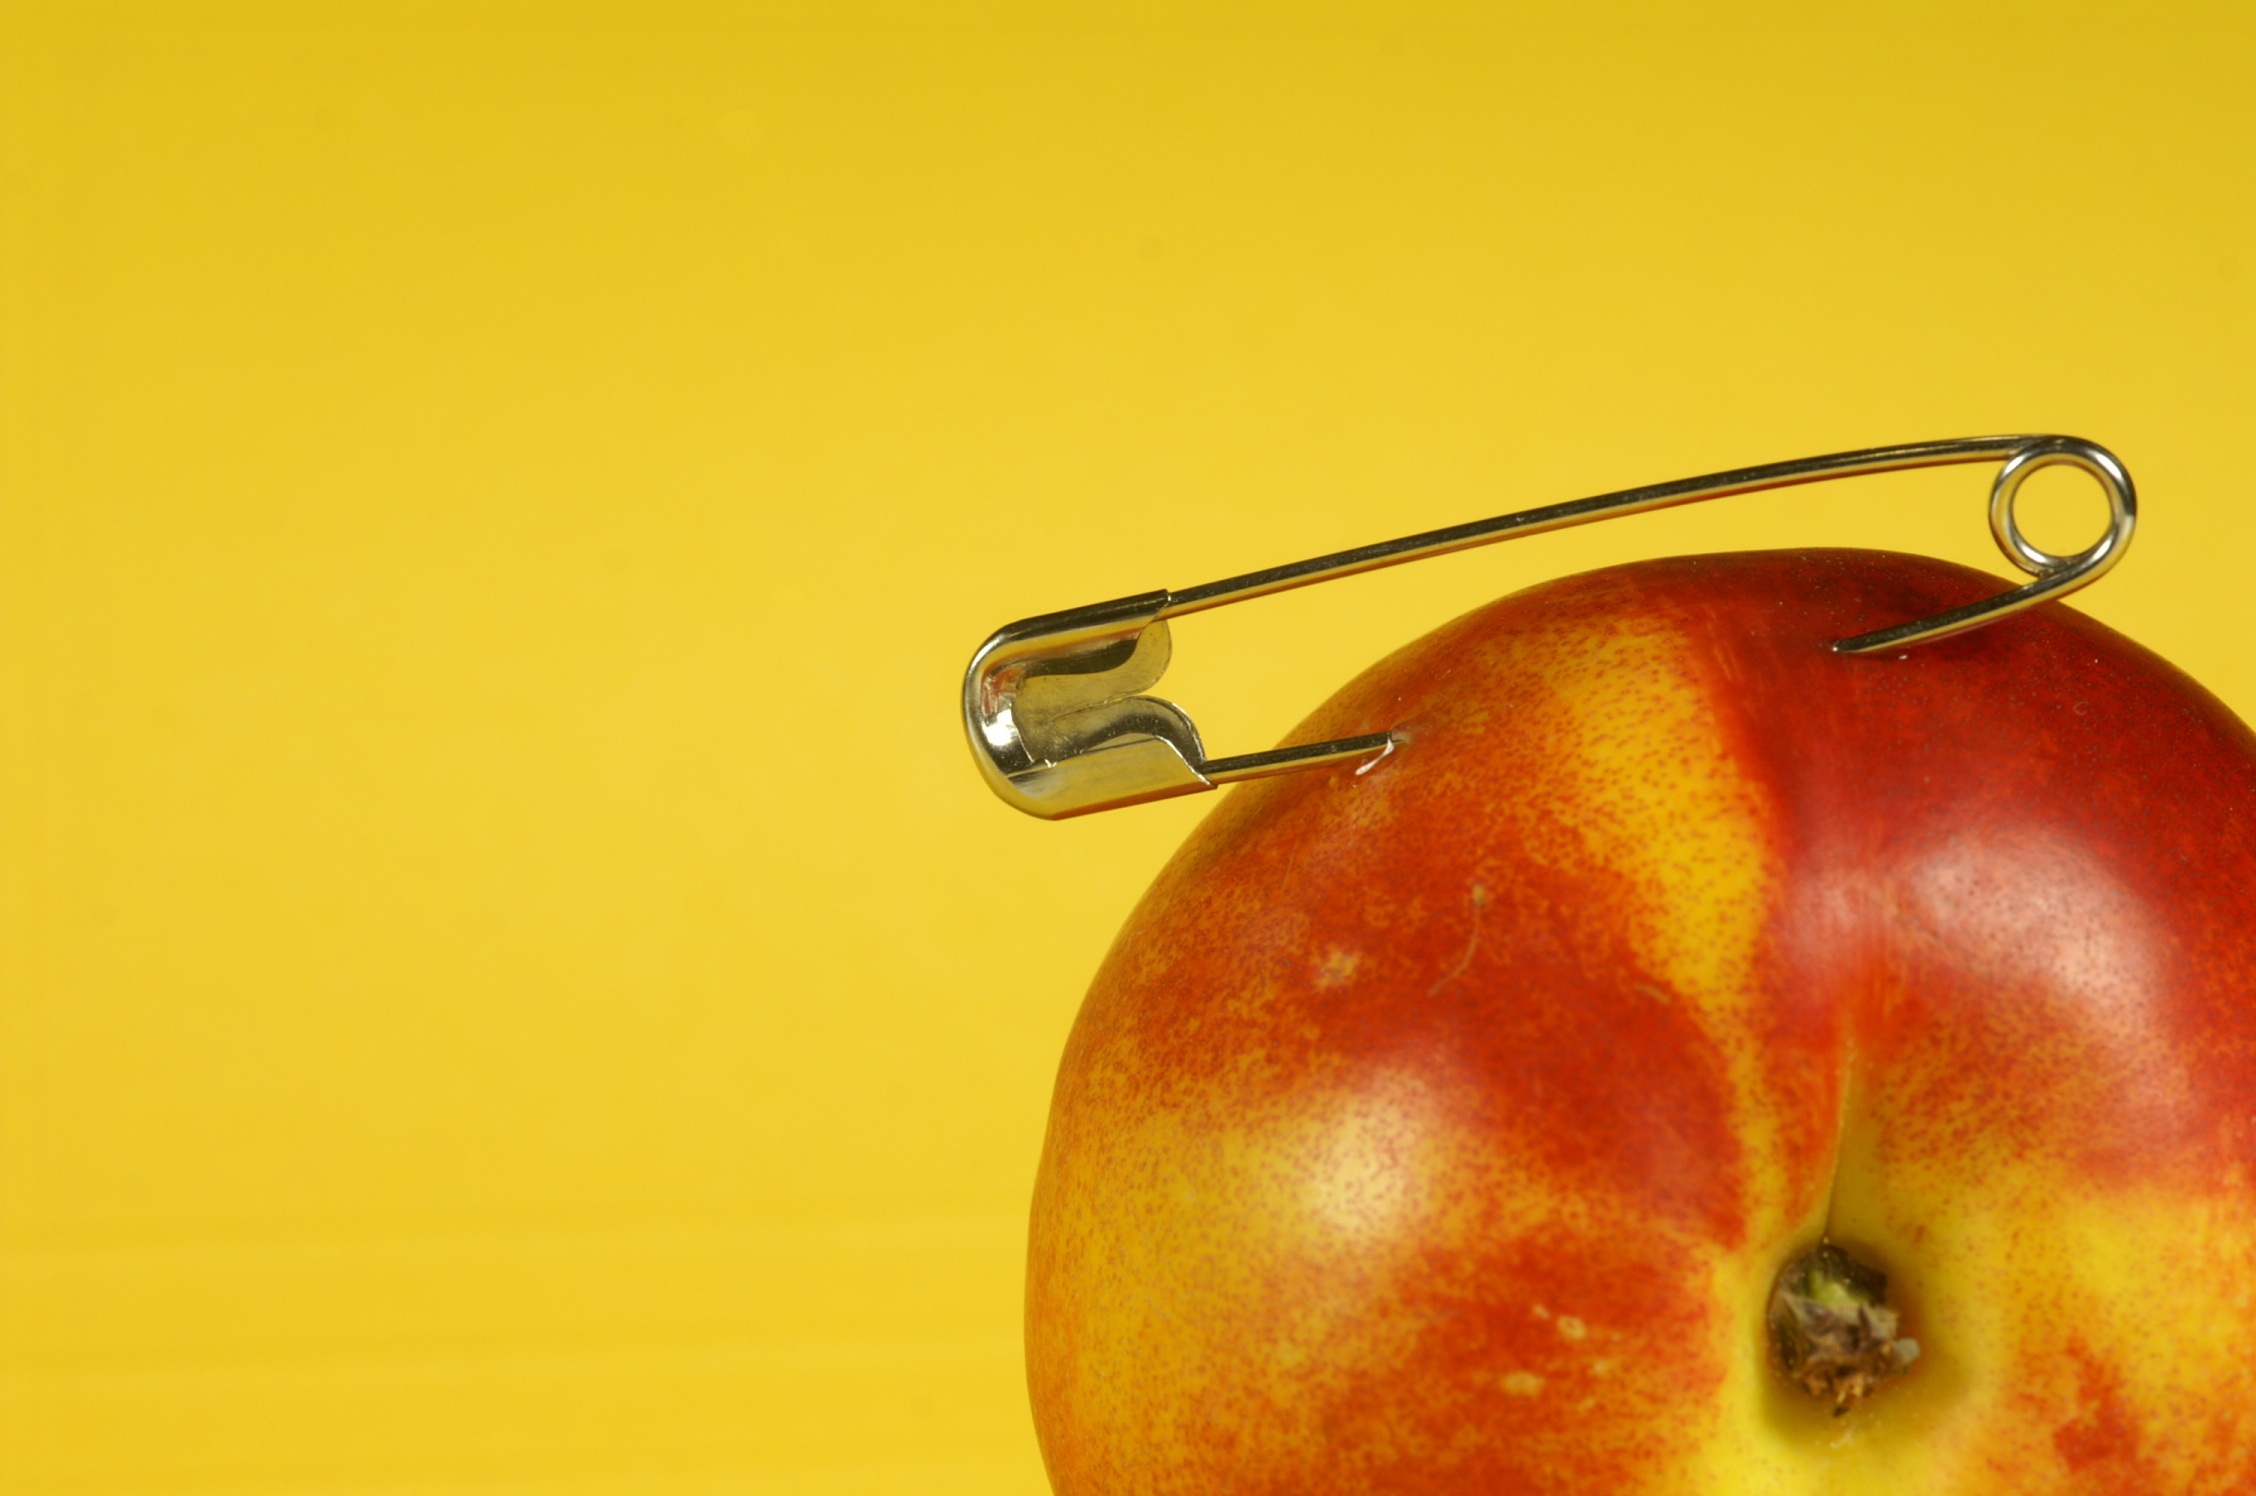
apple, nature, plant, fruit, food, red, produce, fishing, macro, yellow, paperclip, close up, detail, clip, macro photography, wound, flowering plant, still life photography, land plant